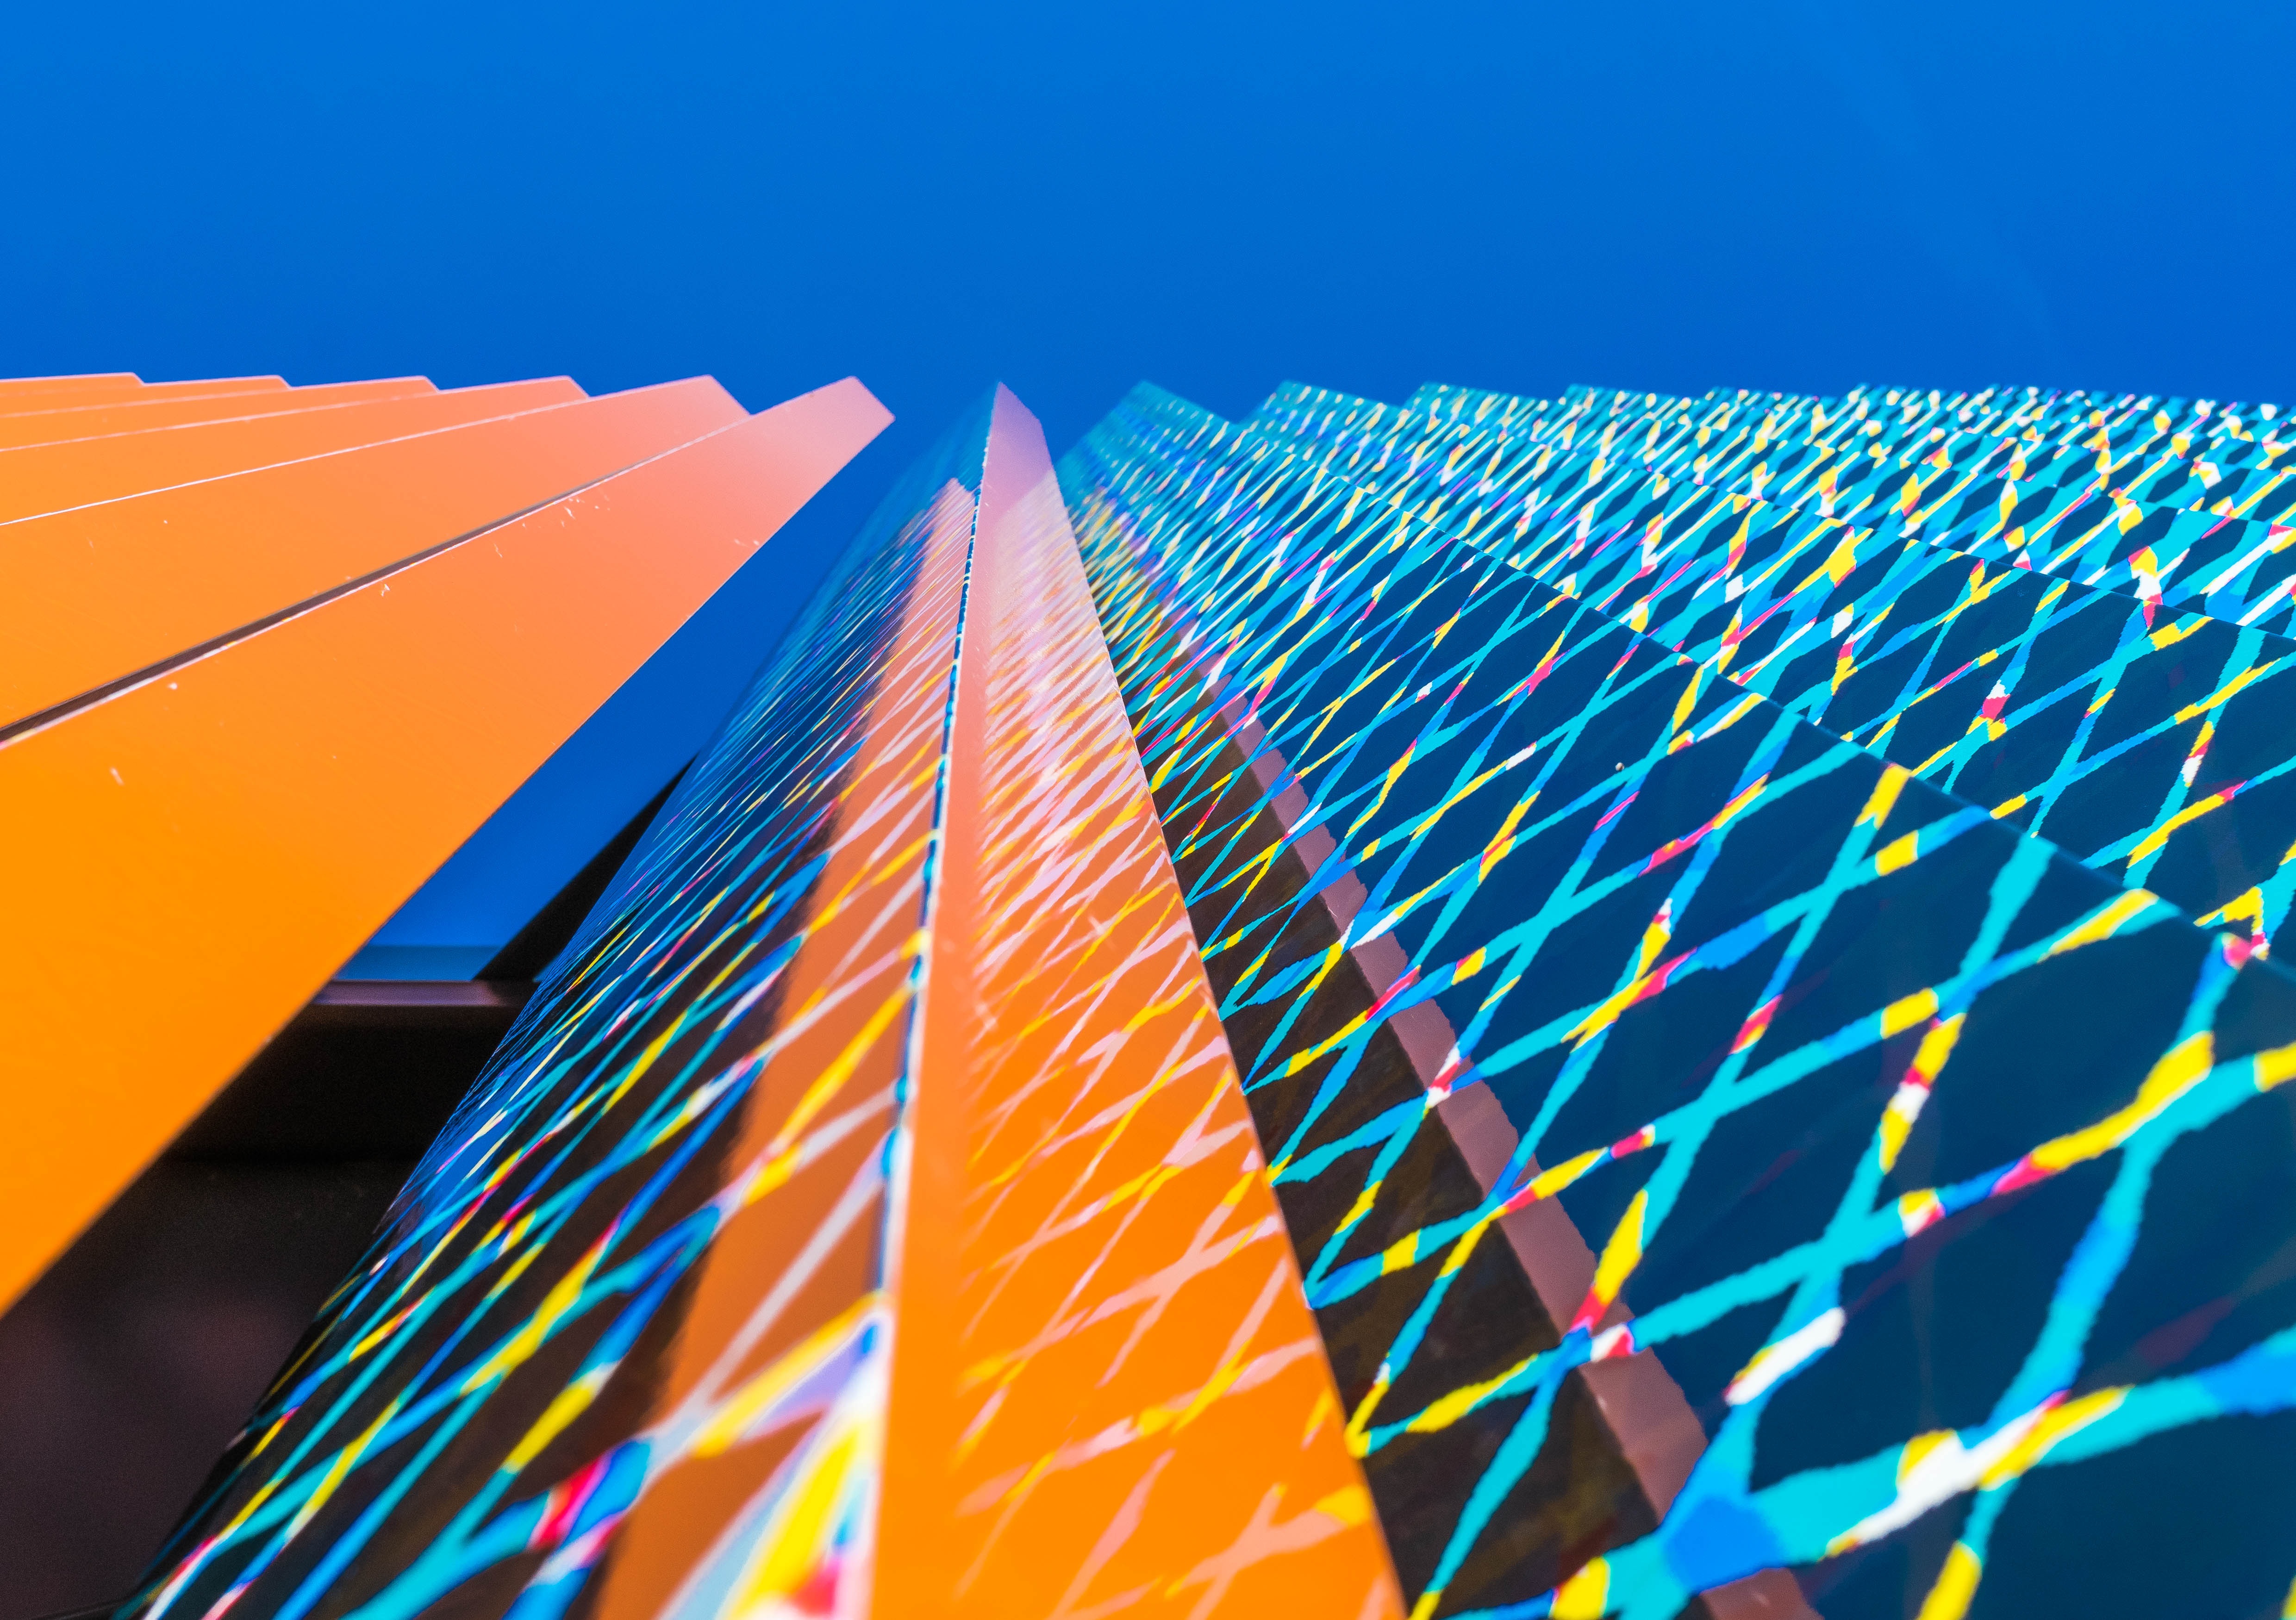
horizon, architecture, sky, sunlight, view, home, skyscraper, line, color, facade, blue, colorful, modern, symmetry, grid, shape, panel, ventilation